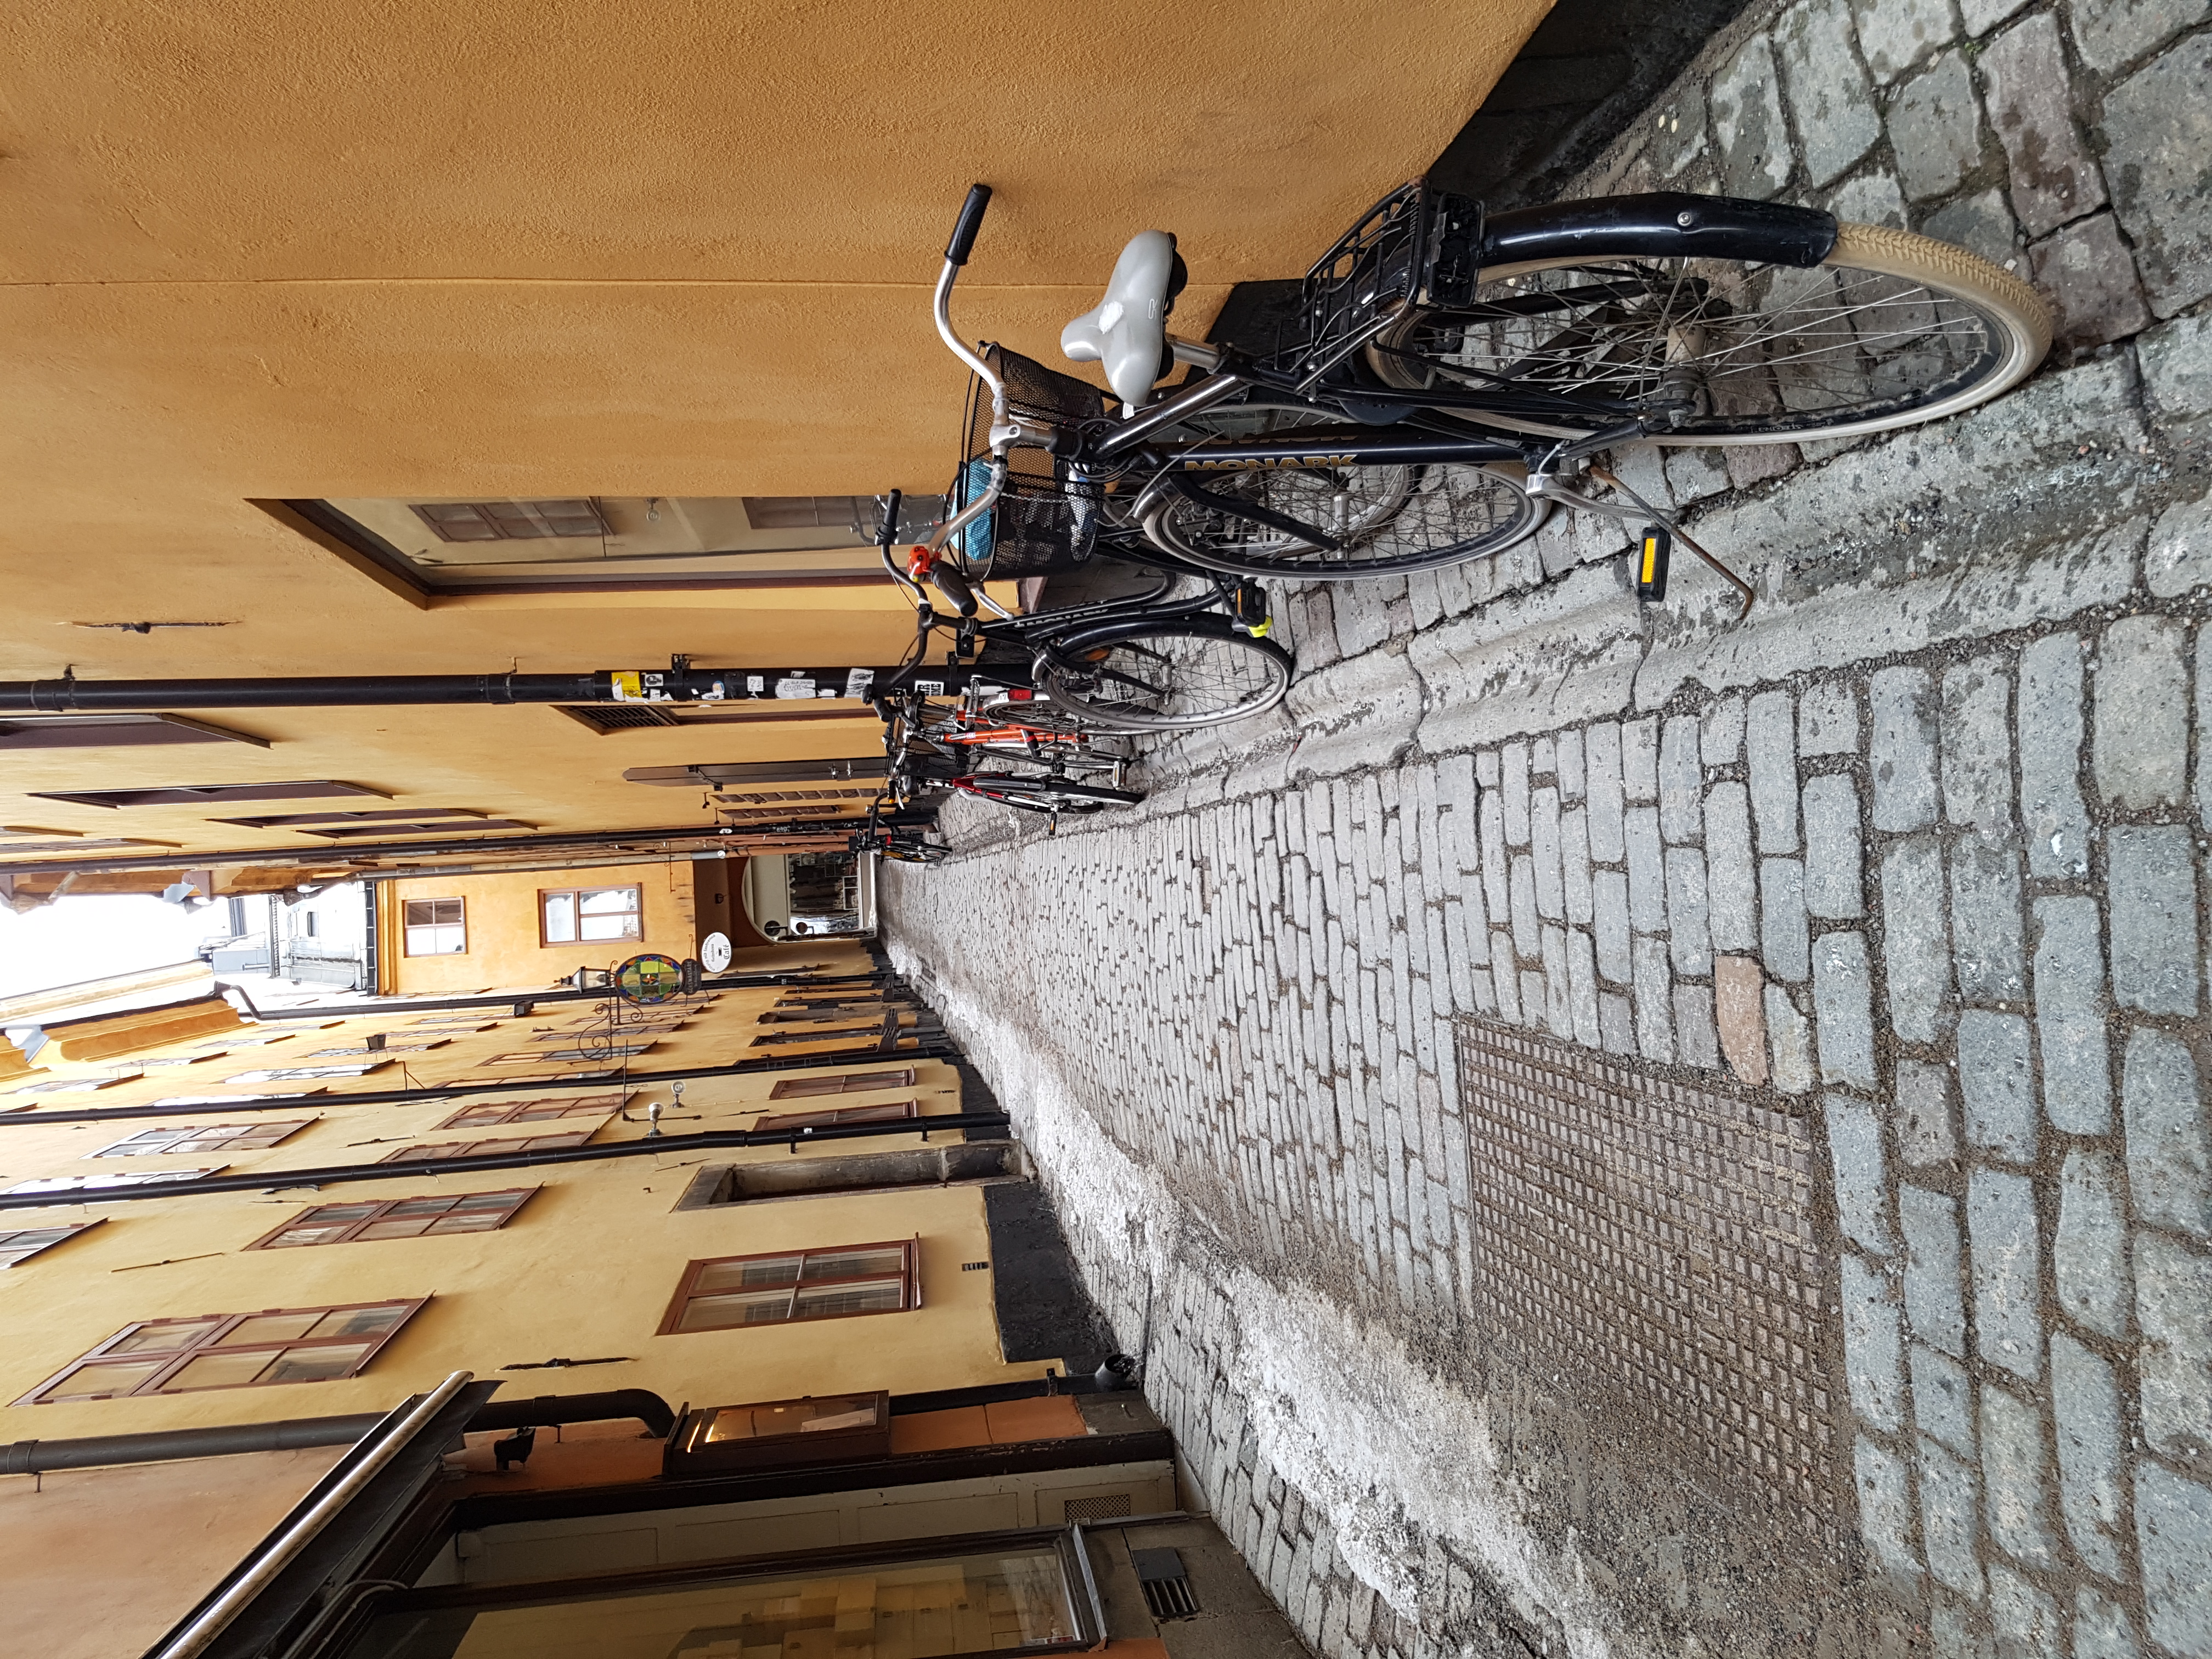
bike, bicycle, lane, lane way, europe, cobblestone, stockholm, wall, ceiling, building, electrical wiring